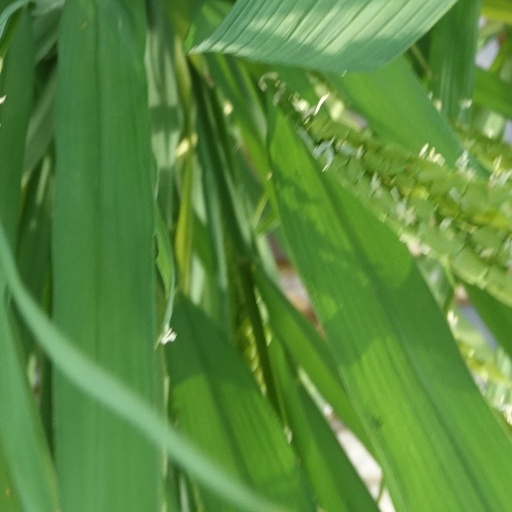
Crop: rice